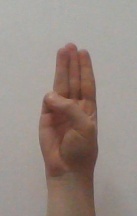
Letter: thaa